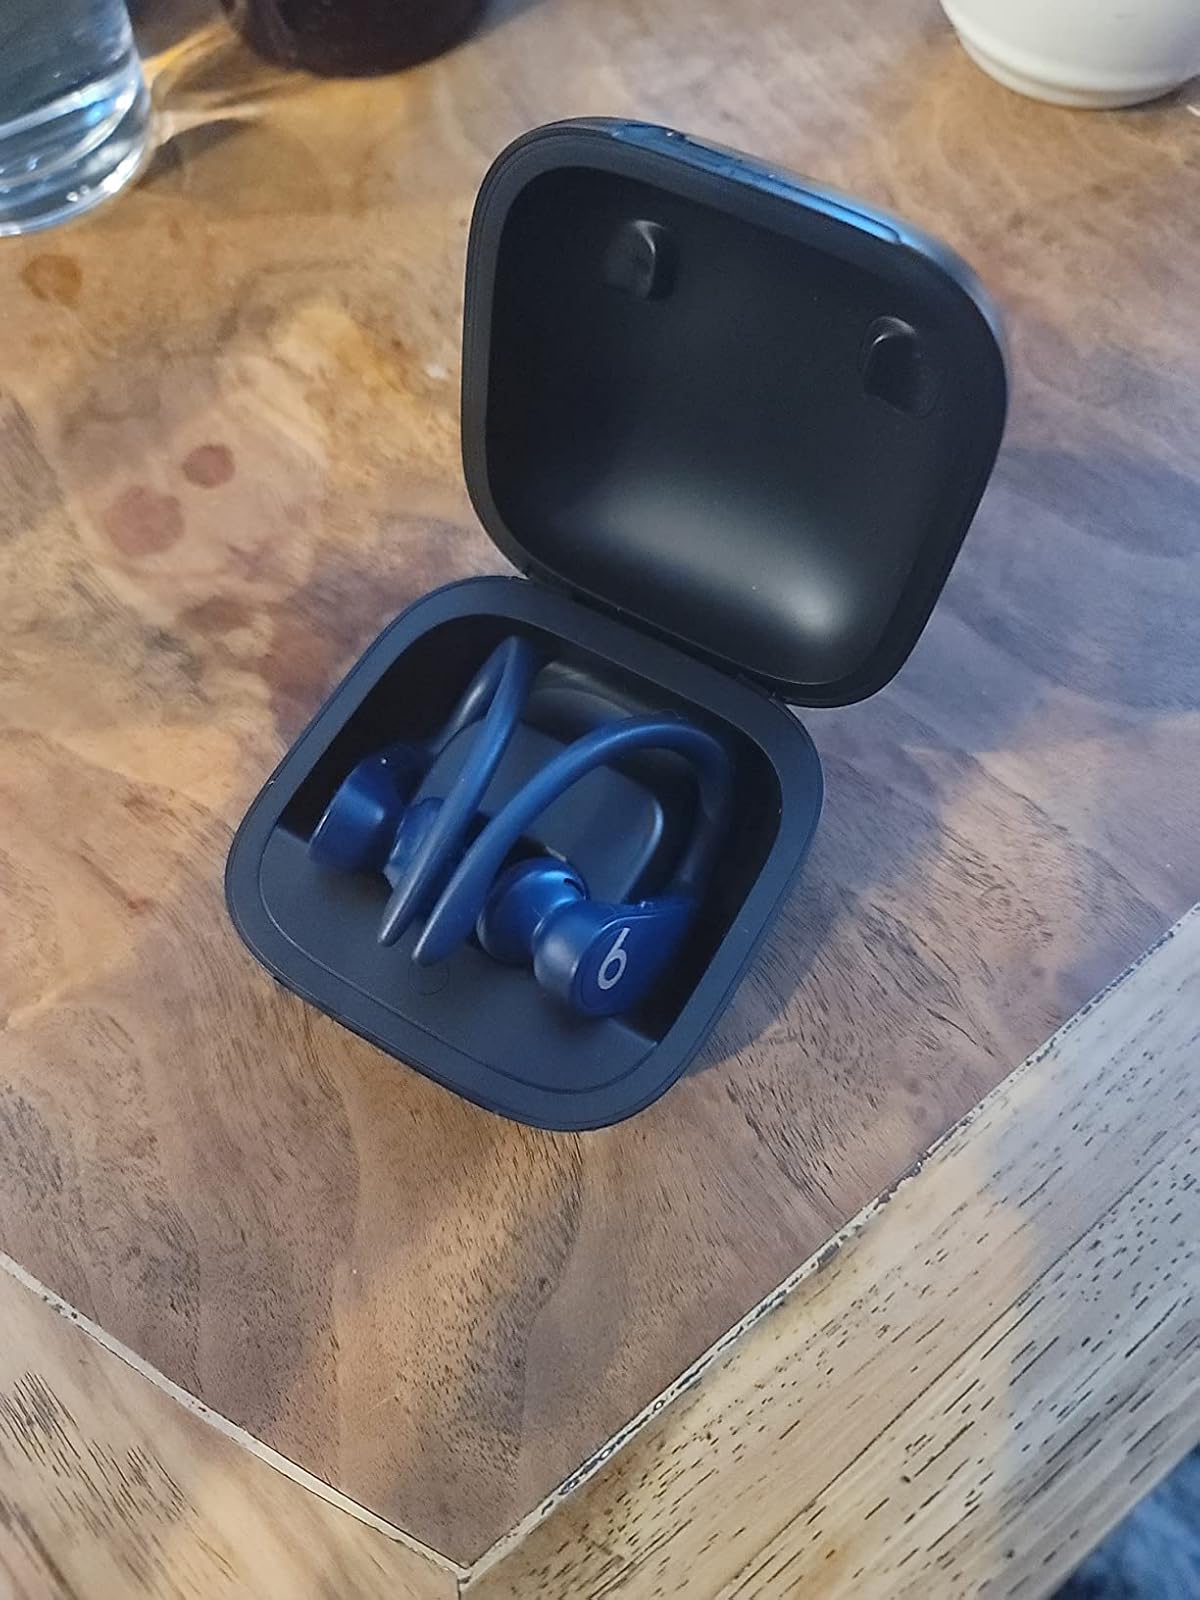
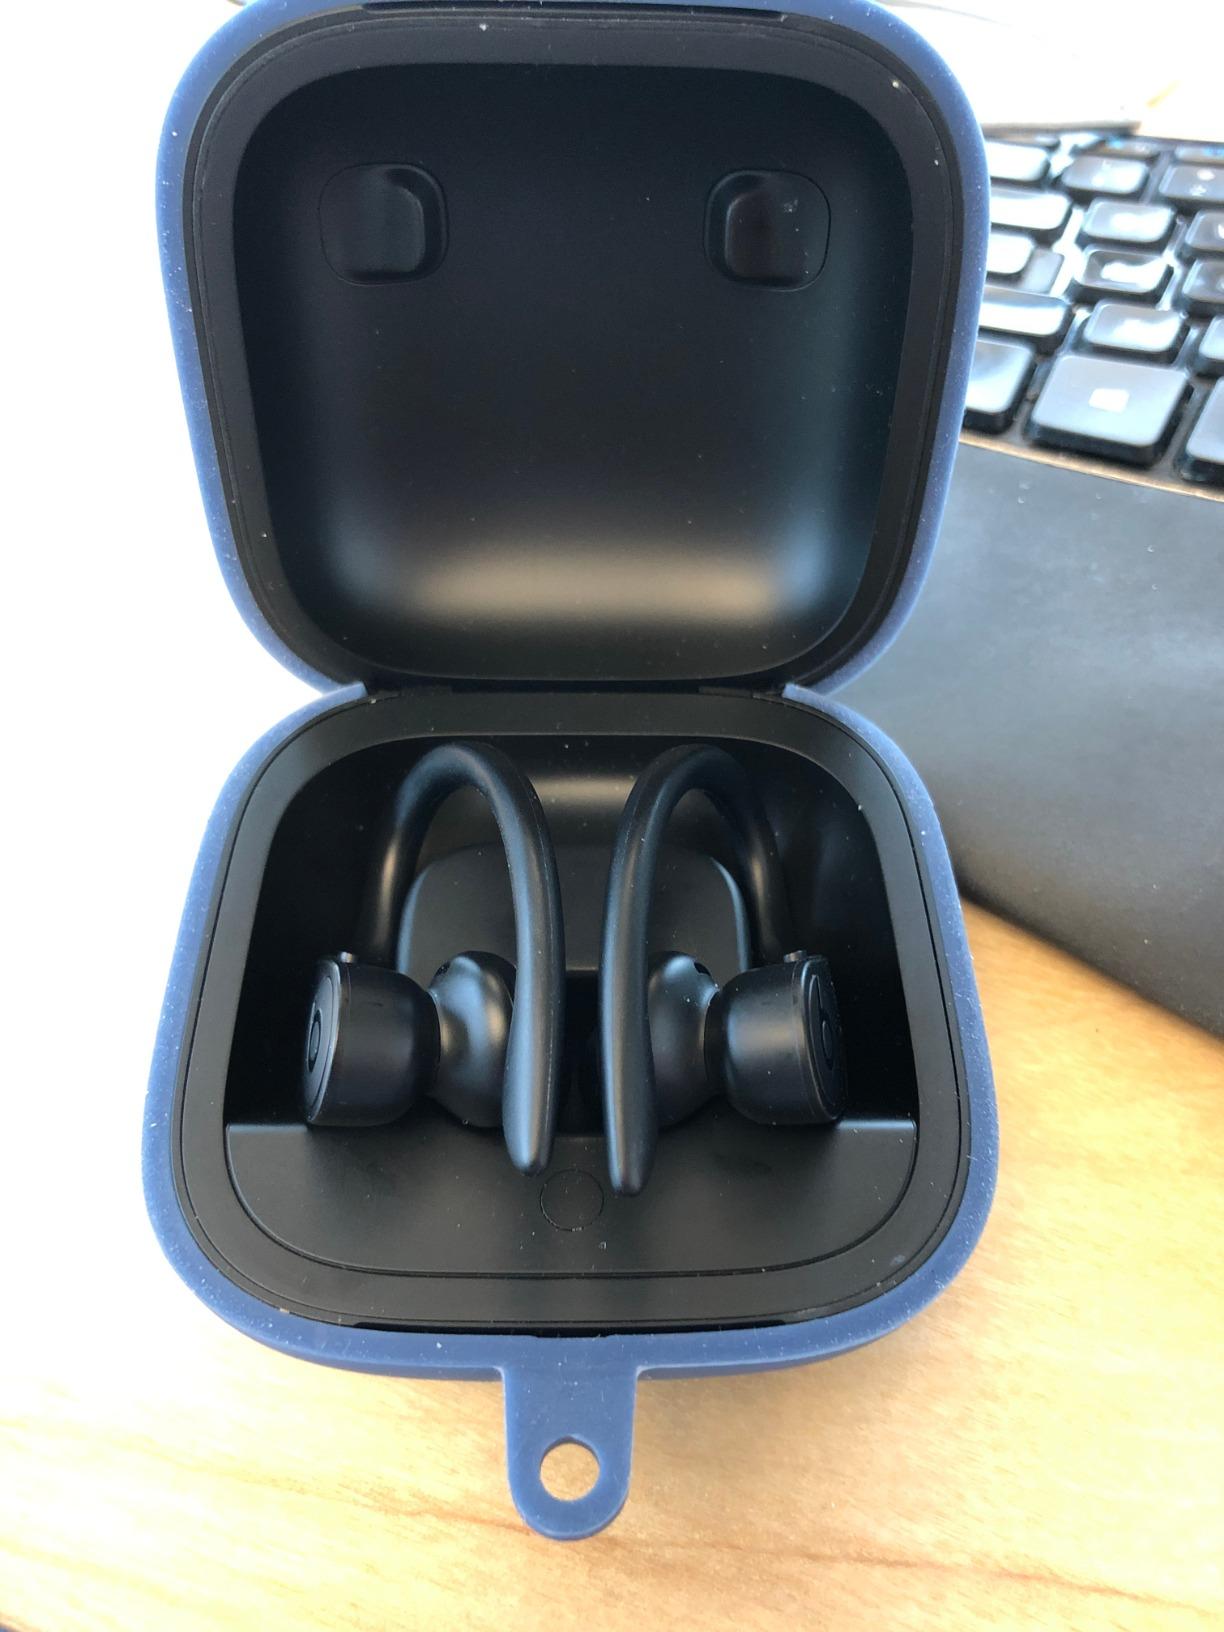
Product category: earbuds
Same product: yes